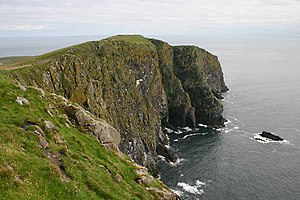
Berneray
Barra Head på Berneray
Berneray er en lille ø i Hebriderne vest for Skotland.